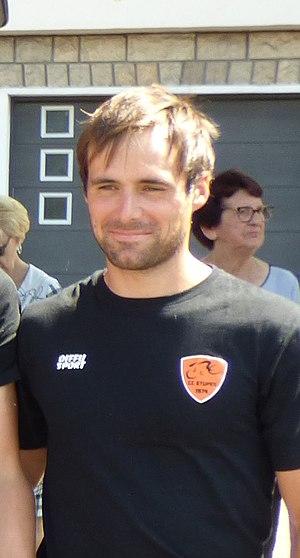
Fabien Canal en 2019
Fabien Canal est un coureur cycliste français né le 4 avril 1989 à Belfort, membre de l'équipe Charvieu-Chavagneux IC. Spécialiste du VTT, il pratique le cross country et remporte notamment le championnat du monde du relais par équipes avec Maxime Marotte, Victor Koretzky et Julie Bresset en 2011.